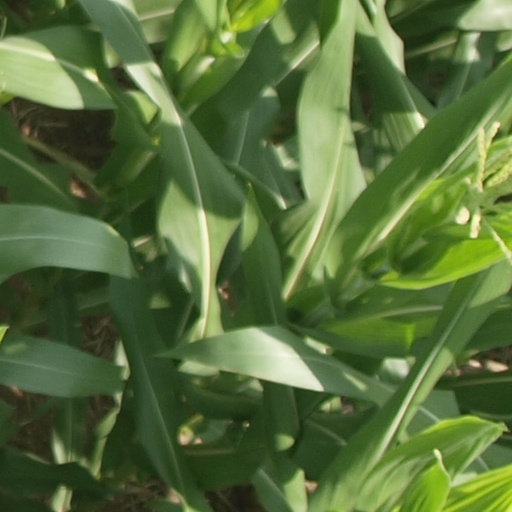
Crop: maize; corn